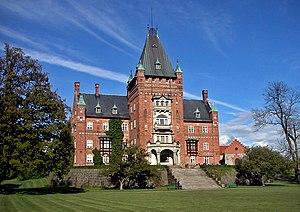
Le château de Trollenäs est un château suédois de la commune d’Eslöv, dans le village de Trollenäs, dans la province historique de Scanie.